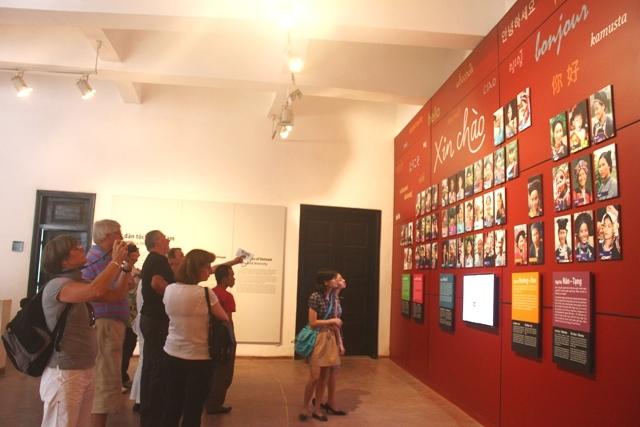
có nhiều bức ảnh xuất hiện ở trước mặt những khách tham quan